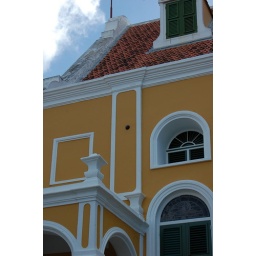
Cannon ball fired by Captain Blythe & The Bounty - Government building Curacao